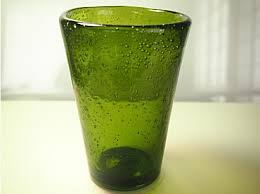
Waste category: glass